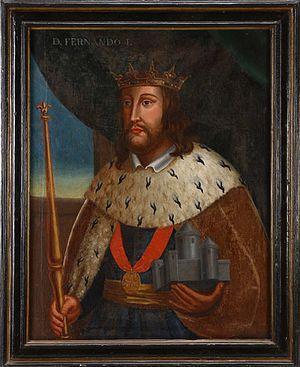
Cette page dresse une liste de personnalités mortes au cours de l'année 1383 :
Cet article donne la liste des rois et des reines de Portugal.